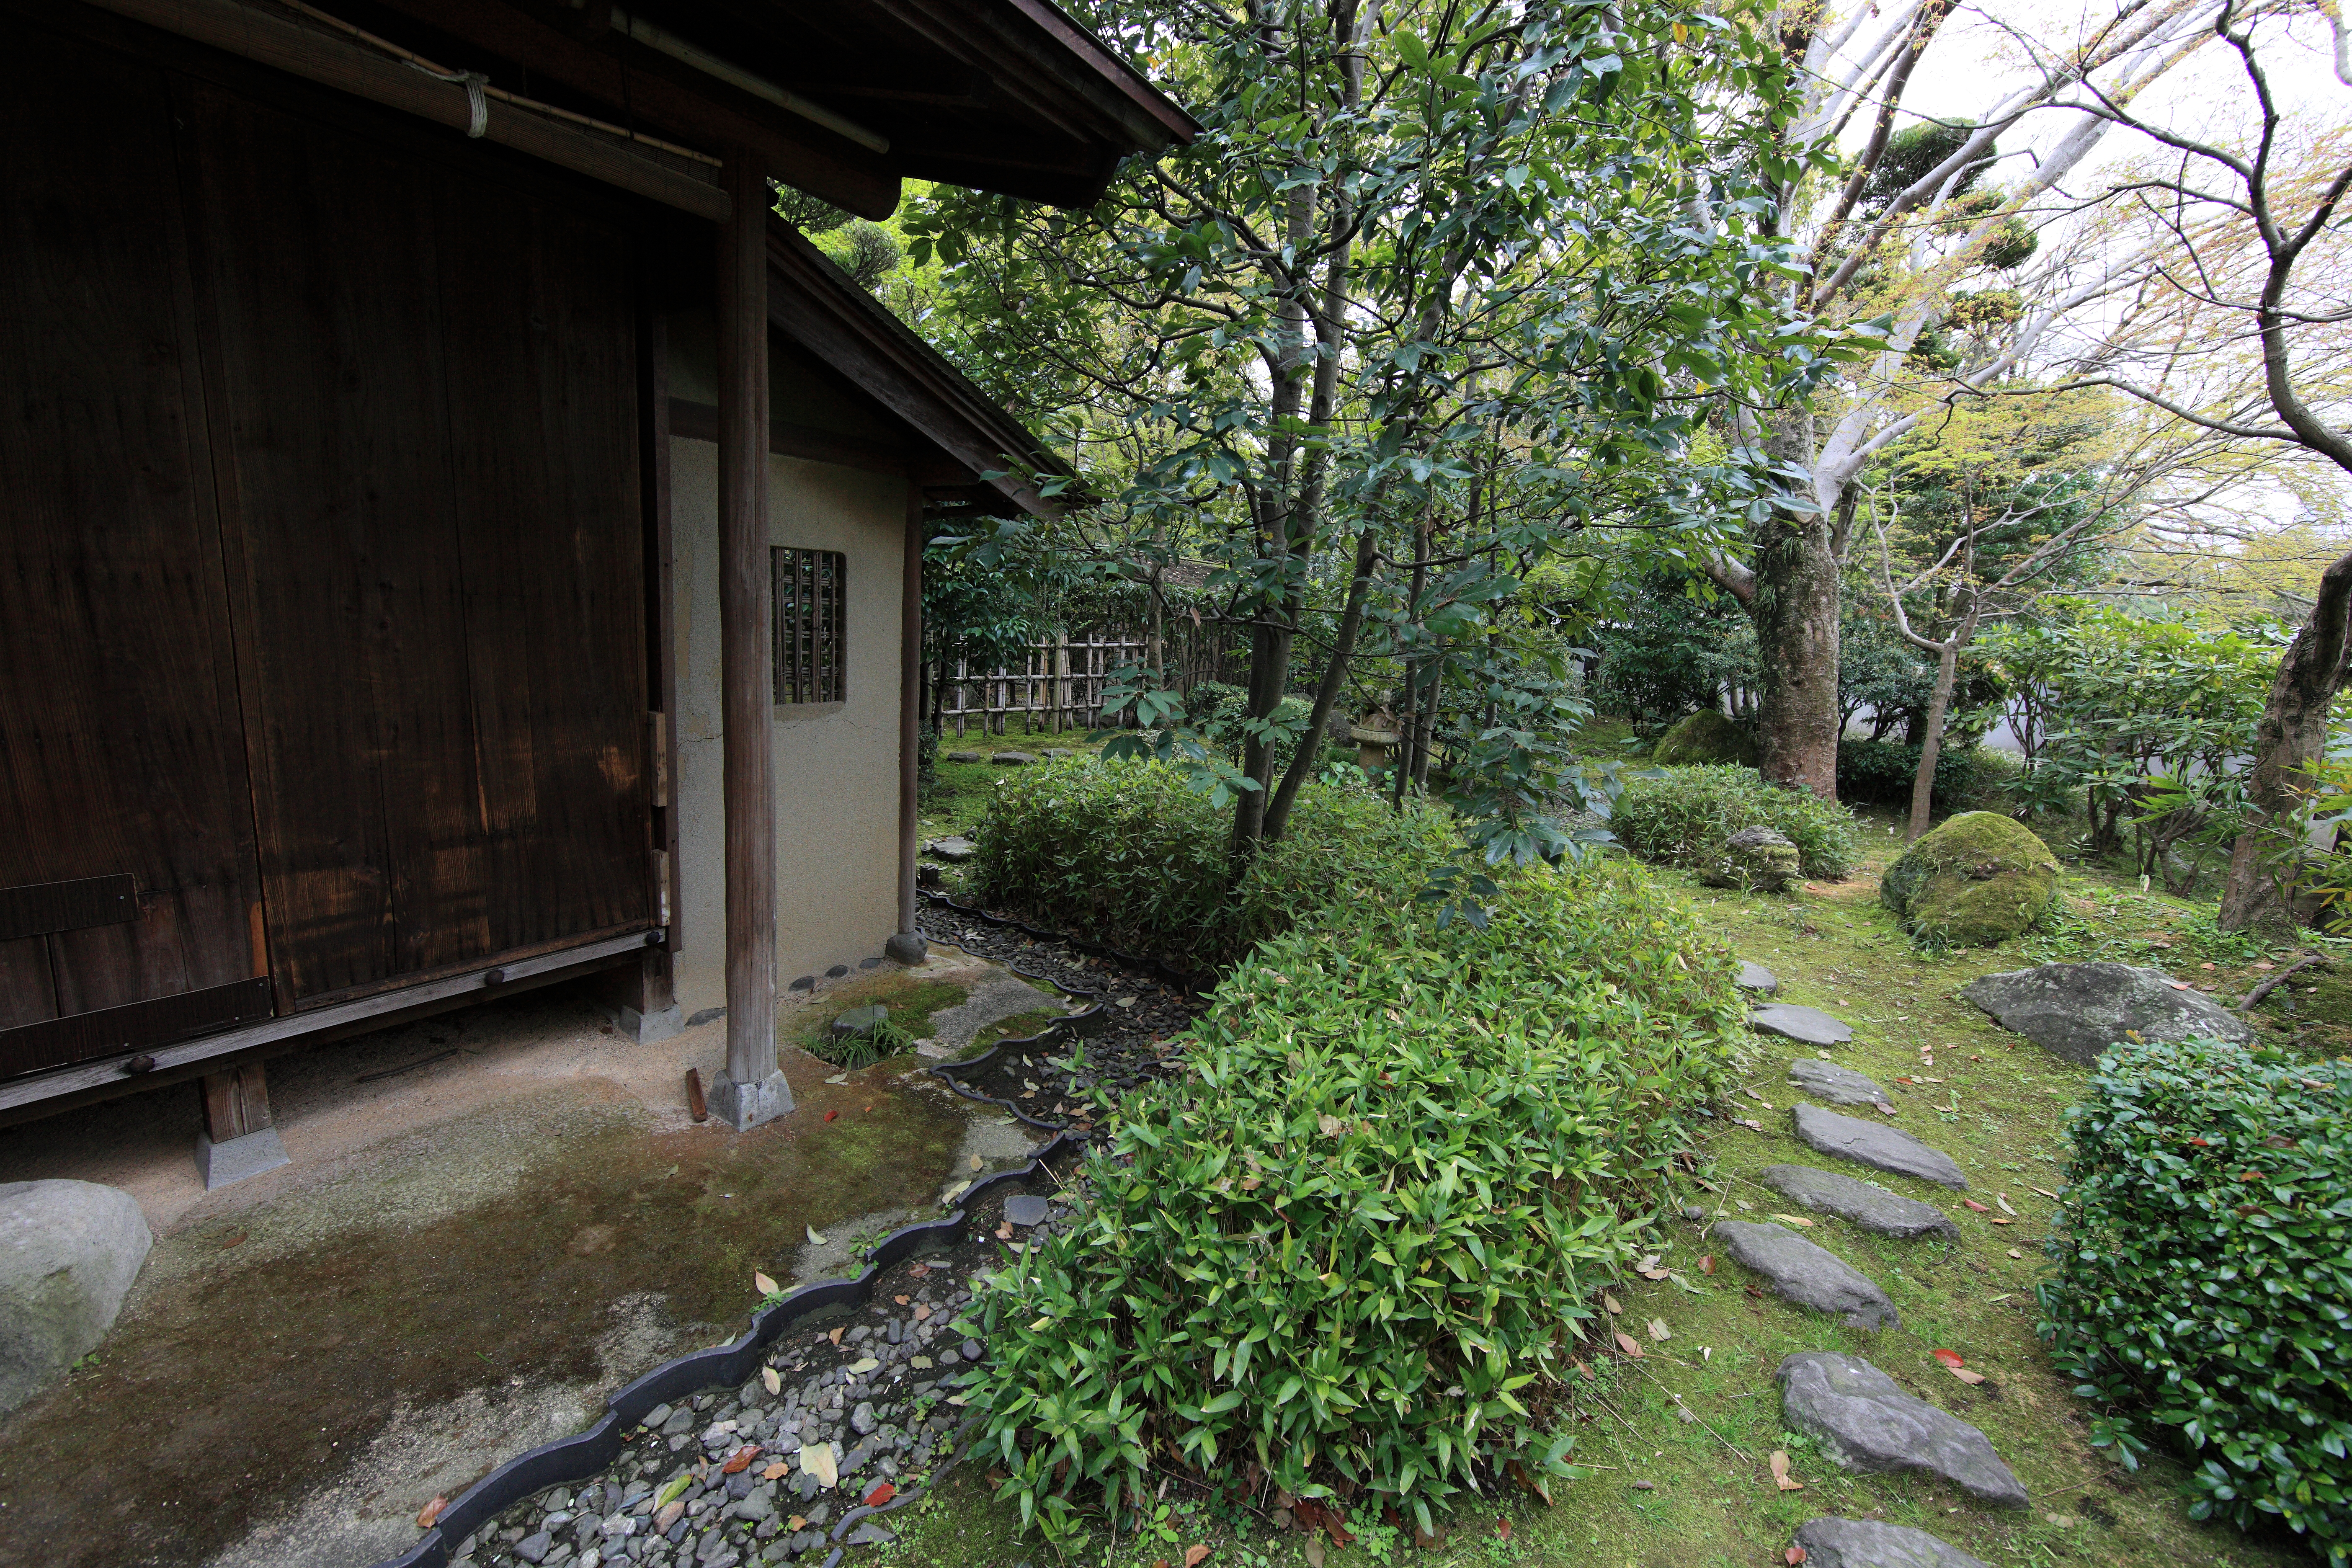
architecture, house, flower, old, home, village, high, cottage, backyard, ancient, residence, property, garden, courtyard, japanese, 5d, style, hires, estate, yard, markii, hi, res, resolution, real estate